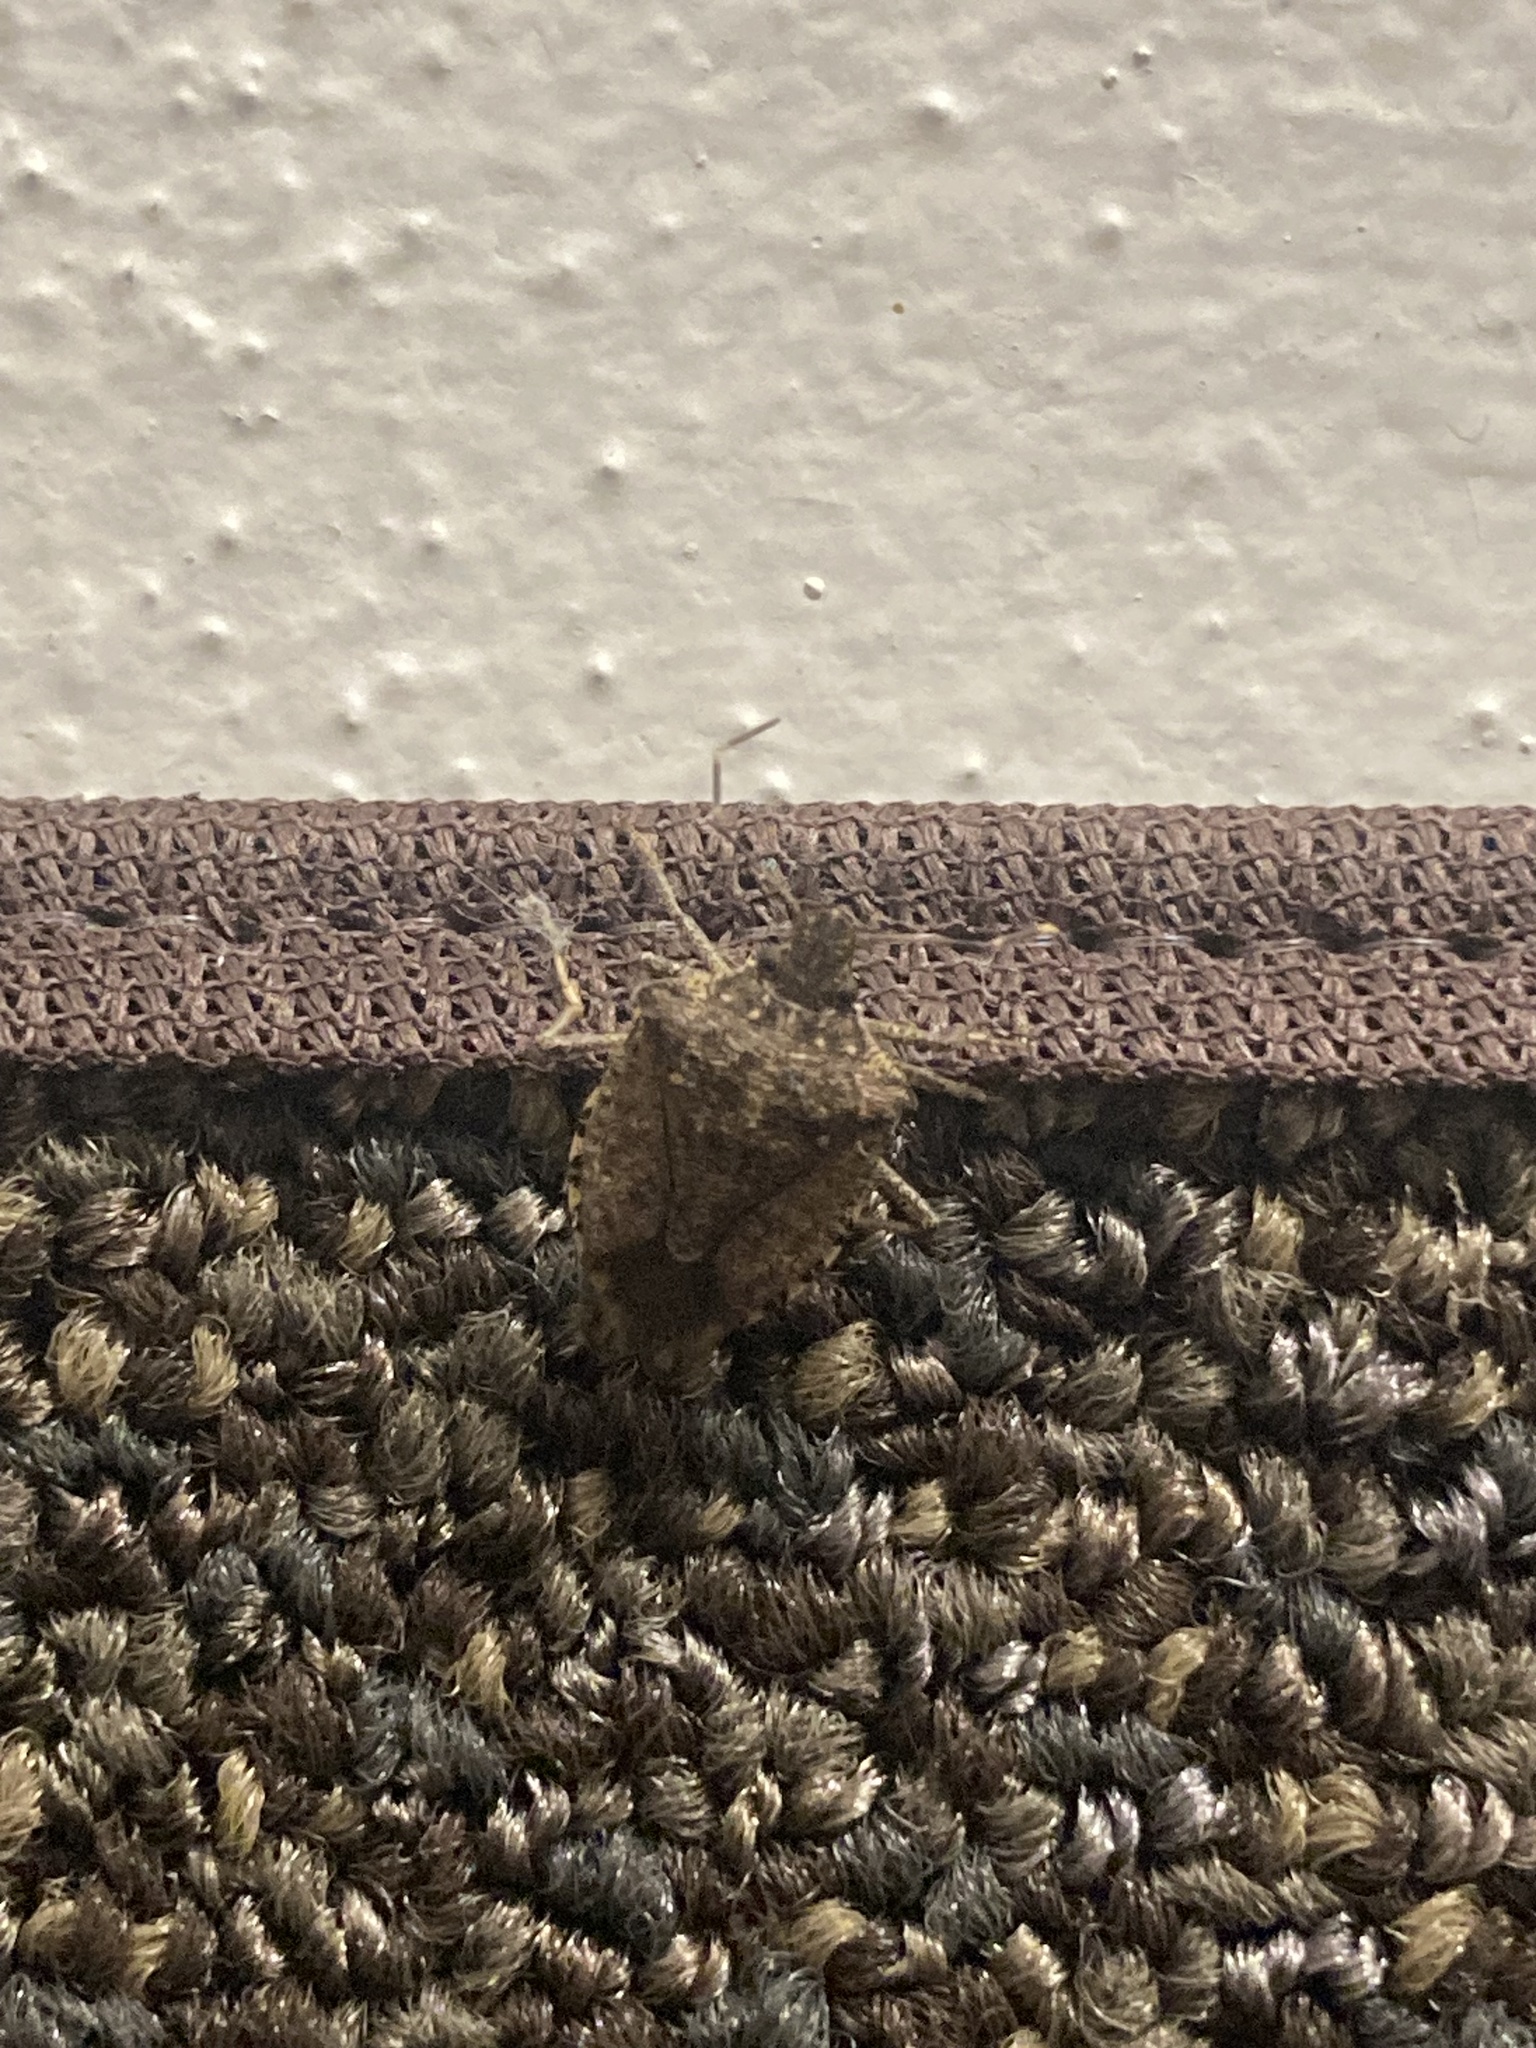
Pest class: stink_bug